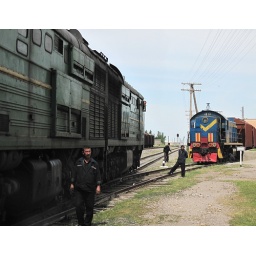
Usbekistan, finally there is a blue locomotive in the frame!